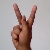
The image shows a hand gesture representing the letter 'K' in Indian Sign Language.